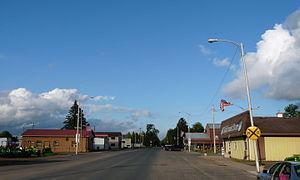
Sheldon est un village situé dans le comté de Rusk, dans le Wisconsin, aux États-Unis. La population était de 237 habitants au recensement de 2010.